Tamariki School

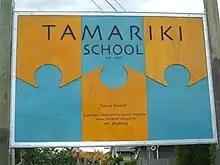
School sign

Tamariki School is the oldest 'free school' in New Zealand and one of the oldest in the world. It was founded in 1966 by a group of parents and teachers interested in preventive mental health. It is located in the Christchurch suburb of Woolston.